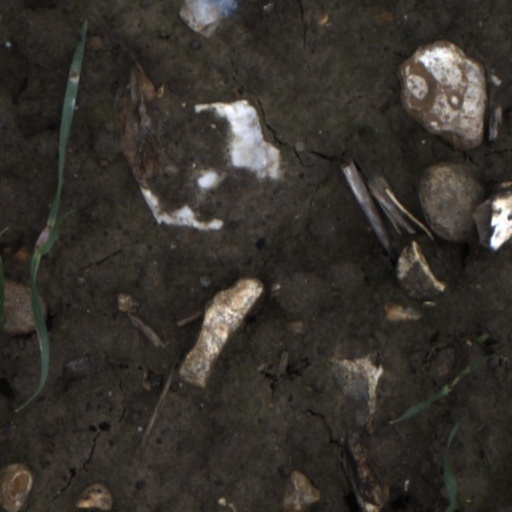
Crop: wheat